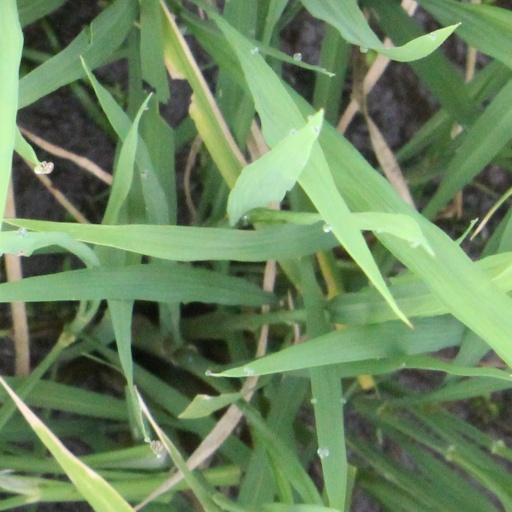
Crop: rice